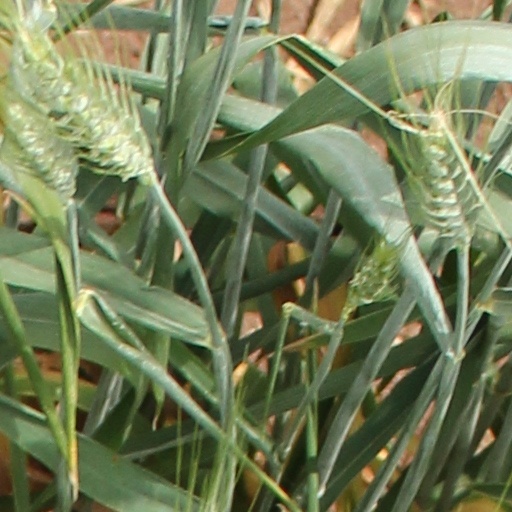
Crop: wheat